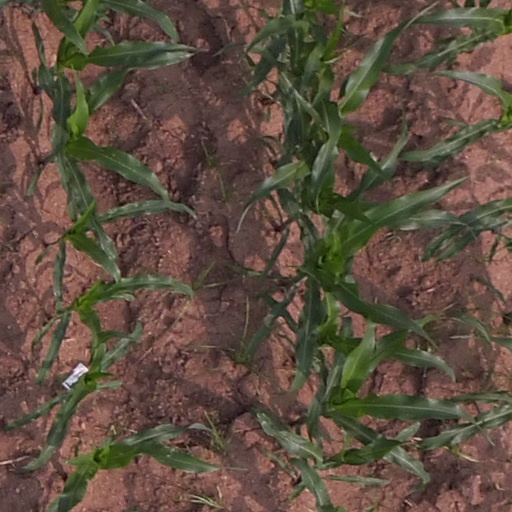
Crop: maize; corn